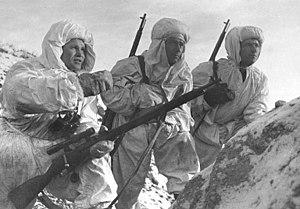
Vassili Grigorievitch Zaïtsev est un tireur d'élite soviétique pendant la Seconde Guerre mondiale qui tua 225 soldats et officiers de la Wehrmacht et de ses alliés entre le 10 novembre et le 17 décembre 1942 pendant la bataille de Stalingrad.